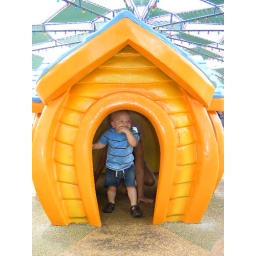
Bubby in Plutos dog house